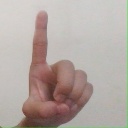
अक्षर: ड